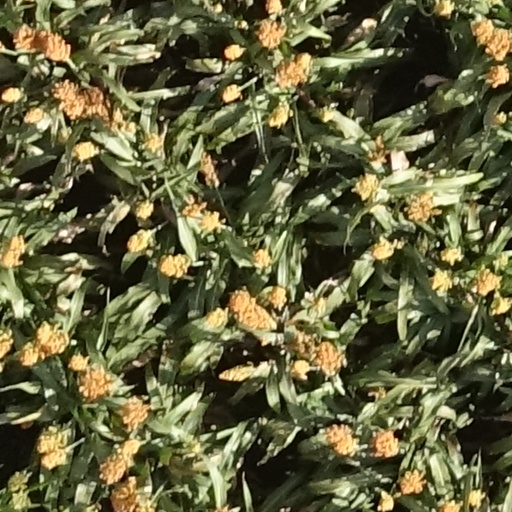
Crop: sorghum